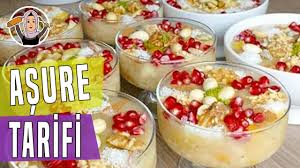
Yemek: asure